South Western Railway zone

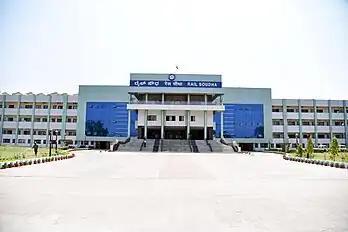

The Mysuru Division of South Western Railways will be designated as "Digital Division" after fully adopting its current technology harnessing programme. The government of India had asked Railways divisions to cut red tape and reduce paperwork in offices. All the officials will adopt technologies like WhatsApp and Google Drive to share reports and other documents. This will save a lot of papers being used for circulating reports as done currently. Two web-based helplines have been launched so that digitised information can be shared among different officials. The inspection reports regarding maintenance, passenger amenities, cleanliness, electronics, and communication, etc. will be managed by a new software which is under construction now. These measures will cut down redundant works, reduce number of registers and reports maintained by officials, reduce paper consumption and improve the efficiency and celerity of operations.